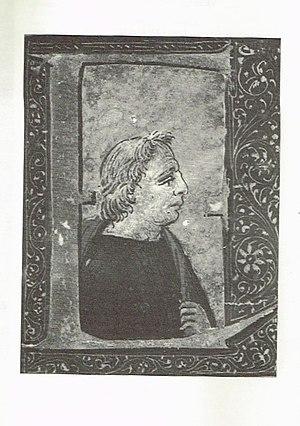
Vespasiano da Bisticci, né en 1421 à Bisticci, localité du voisinage de Rignano sull'Arno, mort le 27 juillet 1498 à Antella, est un libraire et écrivain italien de la Renaissance.